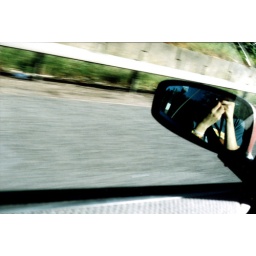
cliche self portrait in a car wing mirror